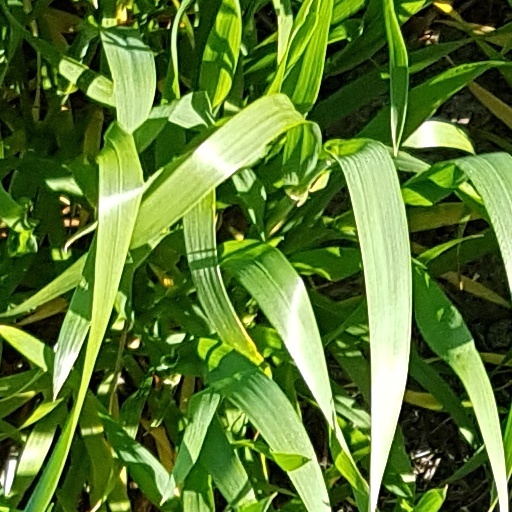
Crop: wheat